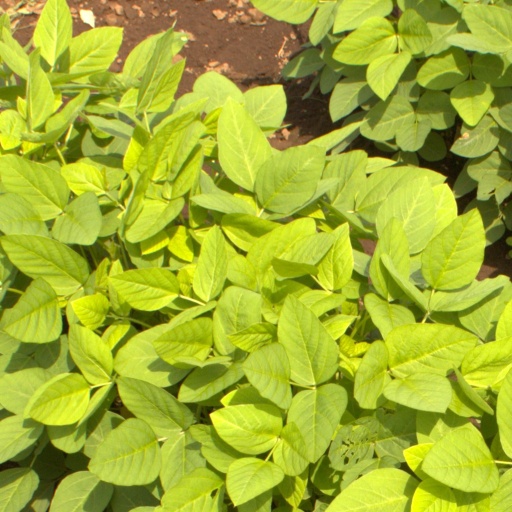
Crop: soybean